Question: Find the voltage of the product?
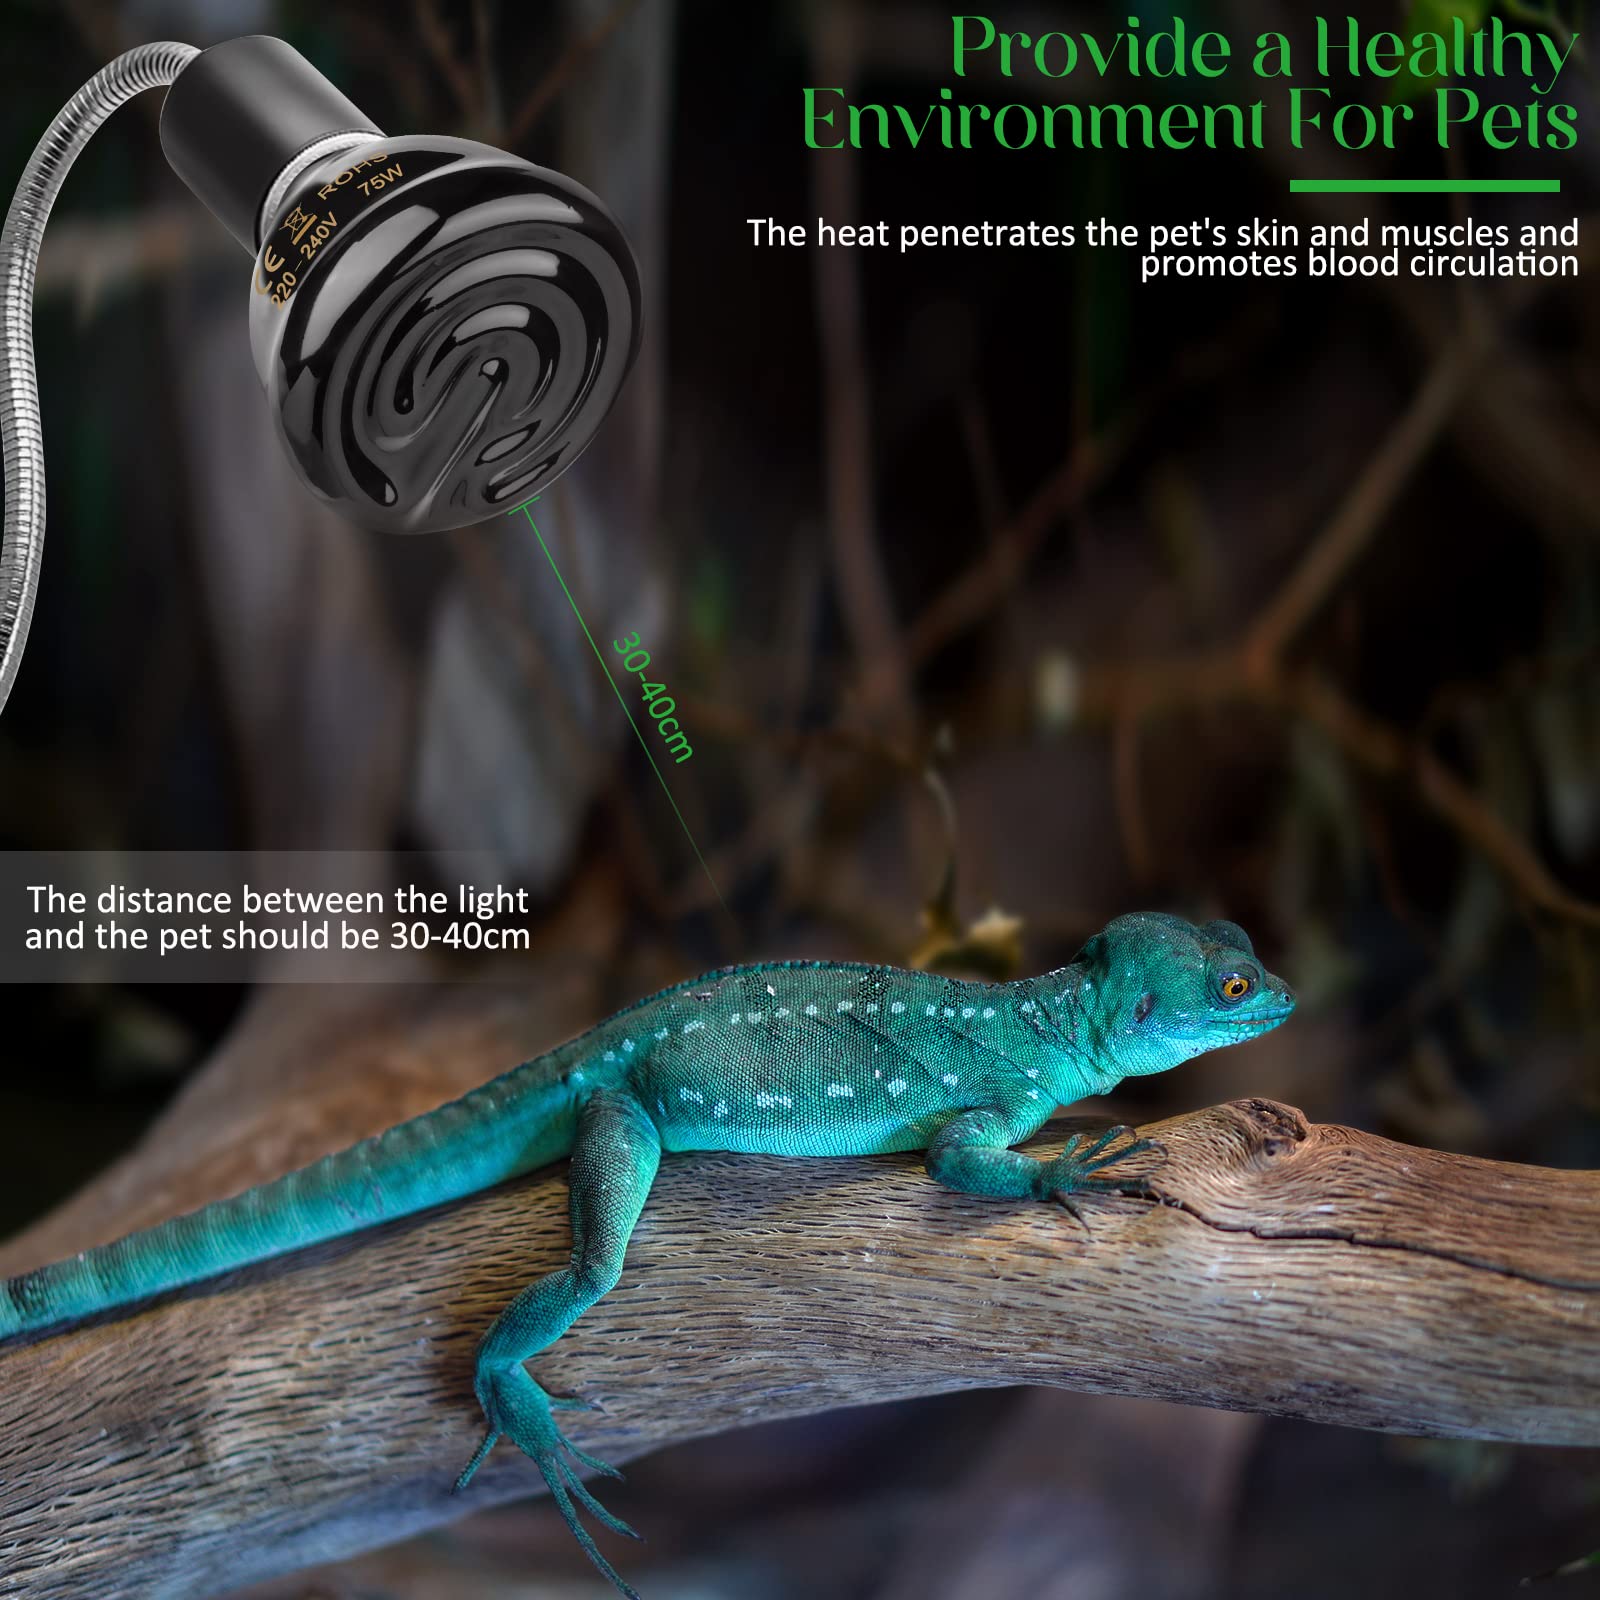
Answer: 240.0 volt